Early Muslims

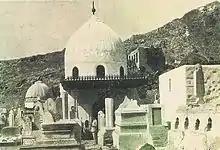
The mausoleum of Khadija in Mecca, before its demolition by the House of Saud in the 1920s

Muhammad may have received his first revelations around 610 CE, which he initially shared only with his wife, Khadija bint Khuwaylid. Over time, in his hometown of Mecca, Muhammad gathered a small following of those who embraced his message of Islam ( to God) and became Muslims. This increasingly drew the ire of the Meccan elite, who persecuted the early converts, especially the slaves and social outcasts. While Khadija is universally recognized as the first female convert to Islam, the identity of the second male Muslim, after Muhammad himself, is disputed.